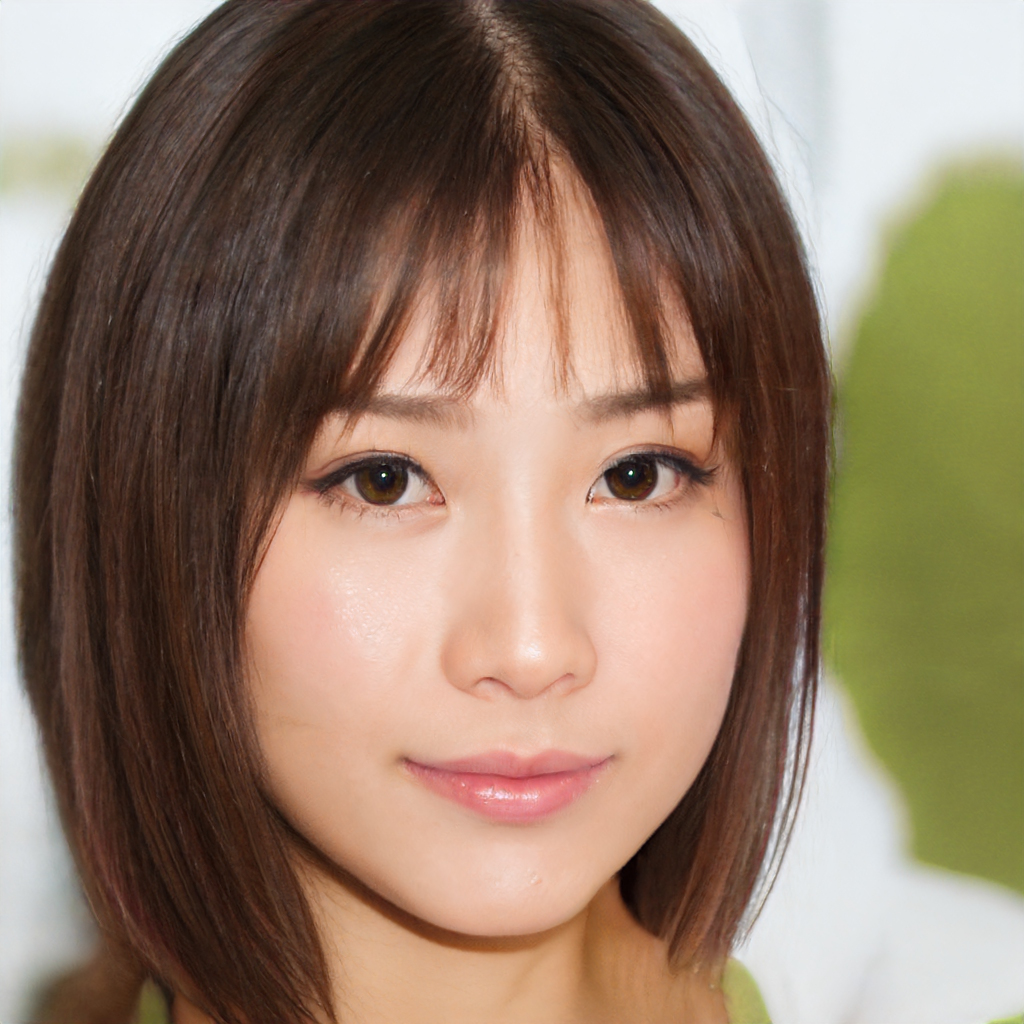
Label: No Watermark